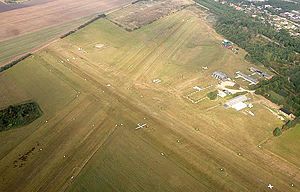
Viborg Flyveplads
Banerne set fra syd-øst.
Taget om morgenen fra vores Cessna inden vores åbent hus i klubben 2005
Viborg Flyveplads er en flyveplads beliggende fire km fra Viborgs centrum.